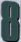
Number: 8